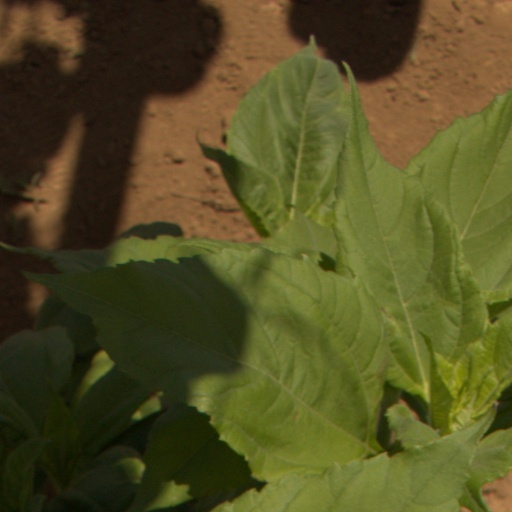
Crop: Jerusalem artichoke